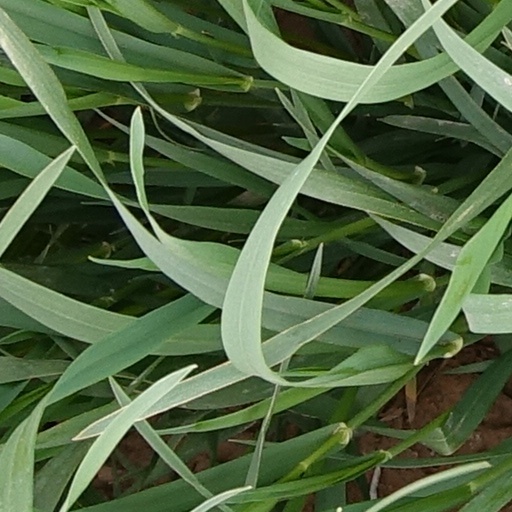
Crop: wheat